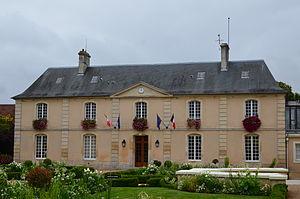
Vue de la façade nord de la mairie de Cormelles-le-Royal.
Cormelles-le-Royal est une commune française, située dans le département du Calvados en région Normandie, peuplée de 4 898 habitants.